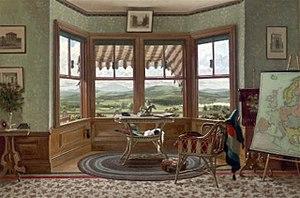
Emil Otto Grundmann, né 4 octobre 1844 à Meissen et mort le 27 août 1890 à Dresde, est un peintre allemand.